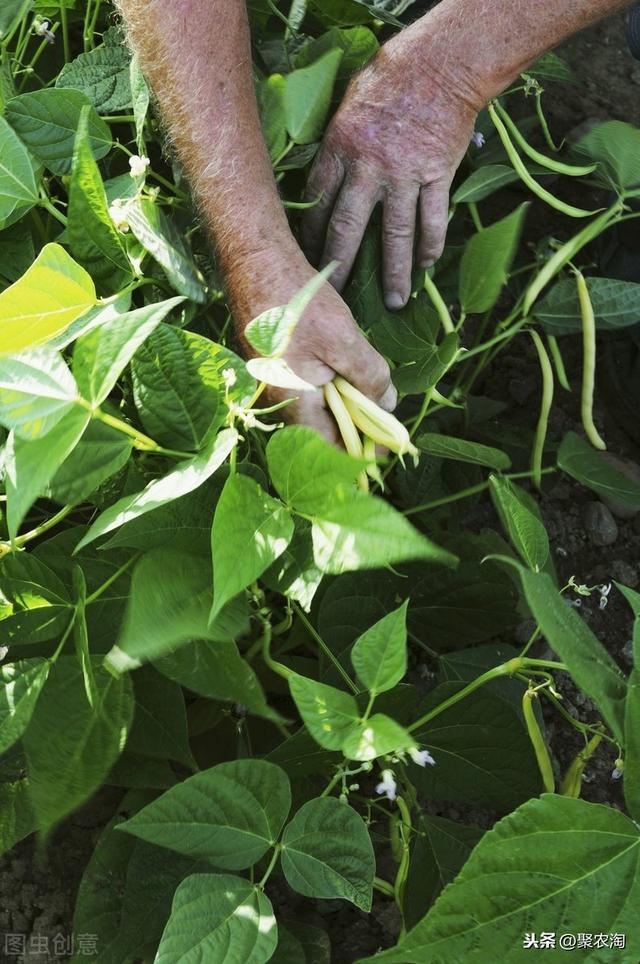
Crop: unknown
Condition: bean